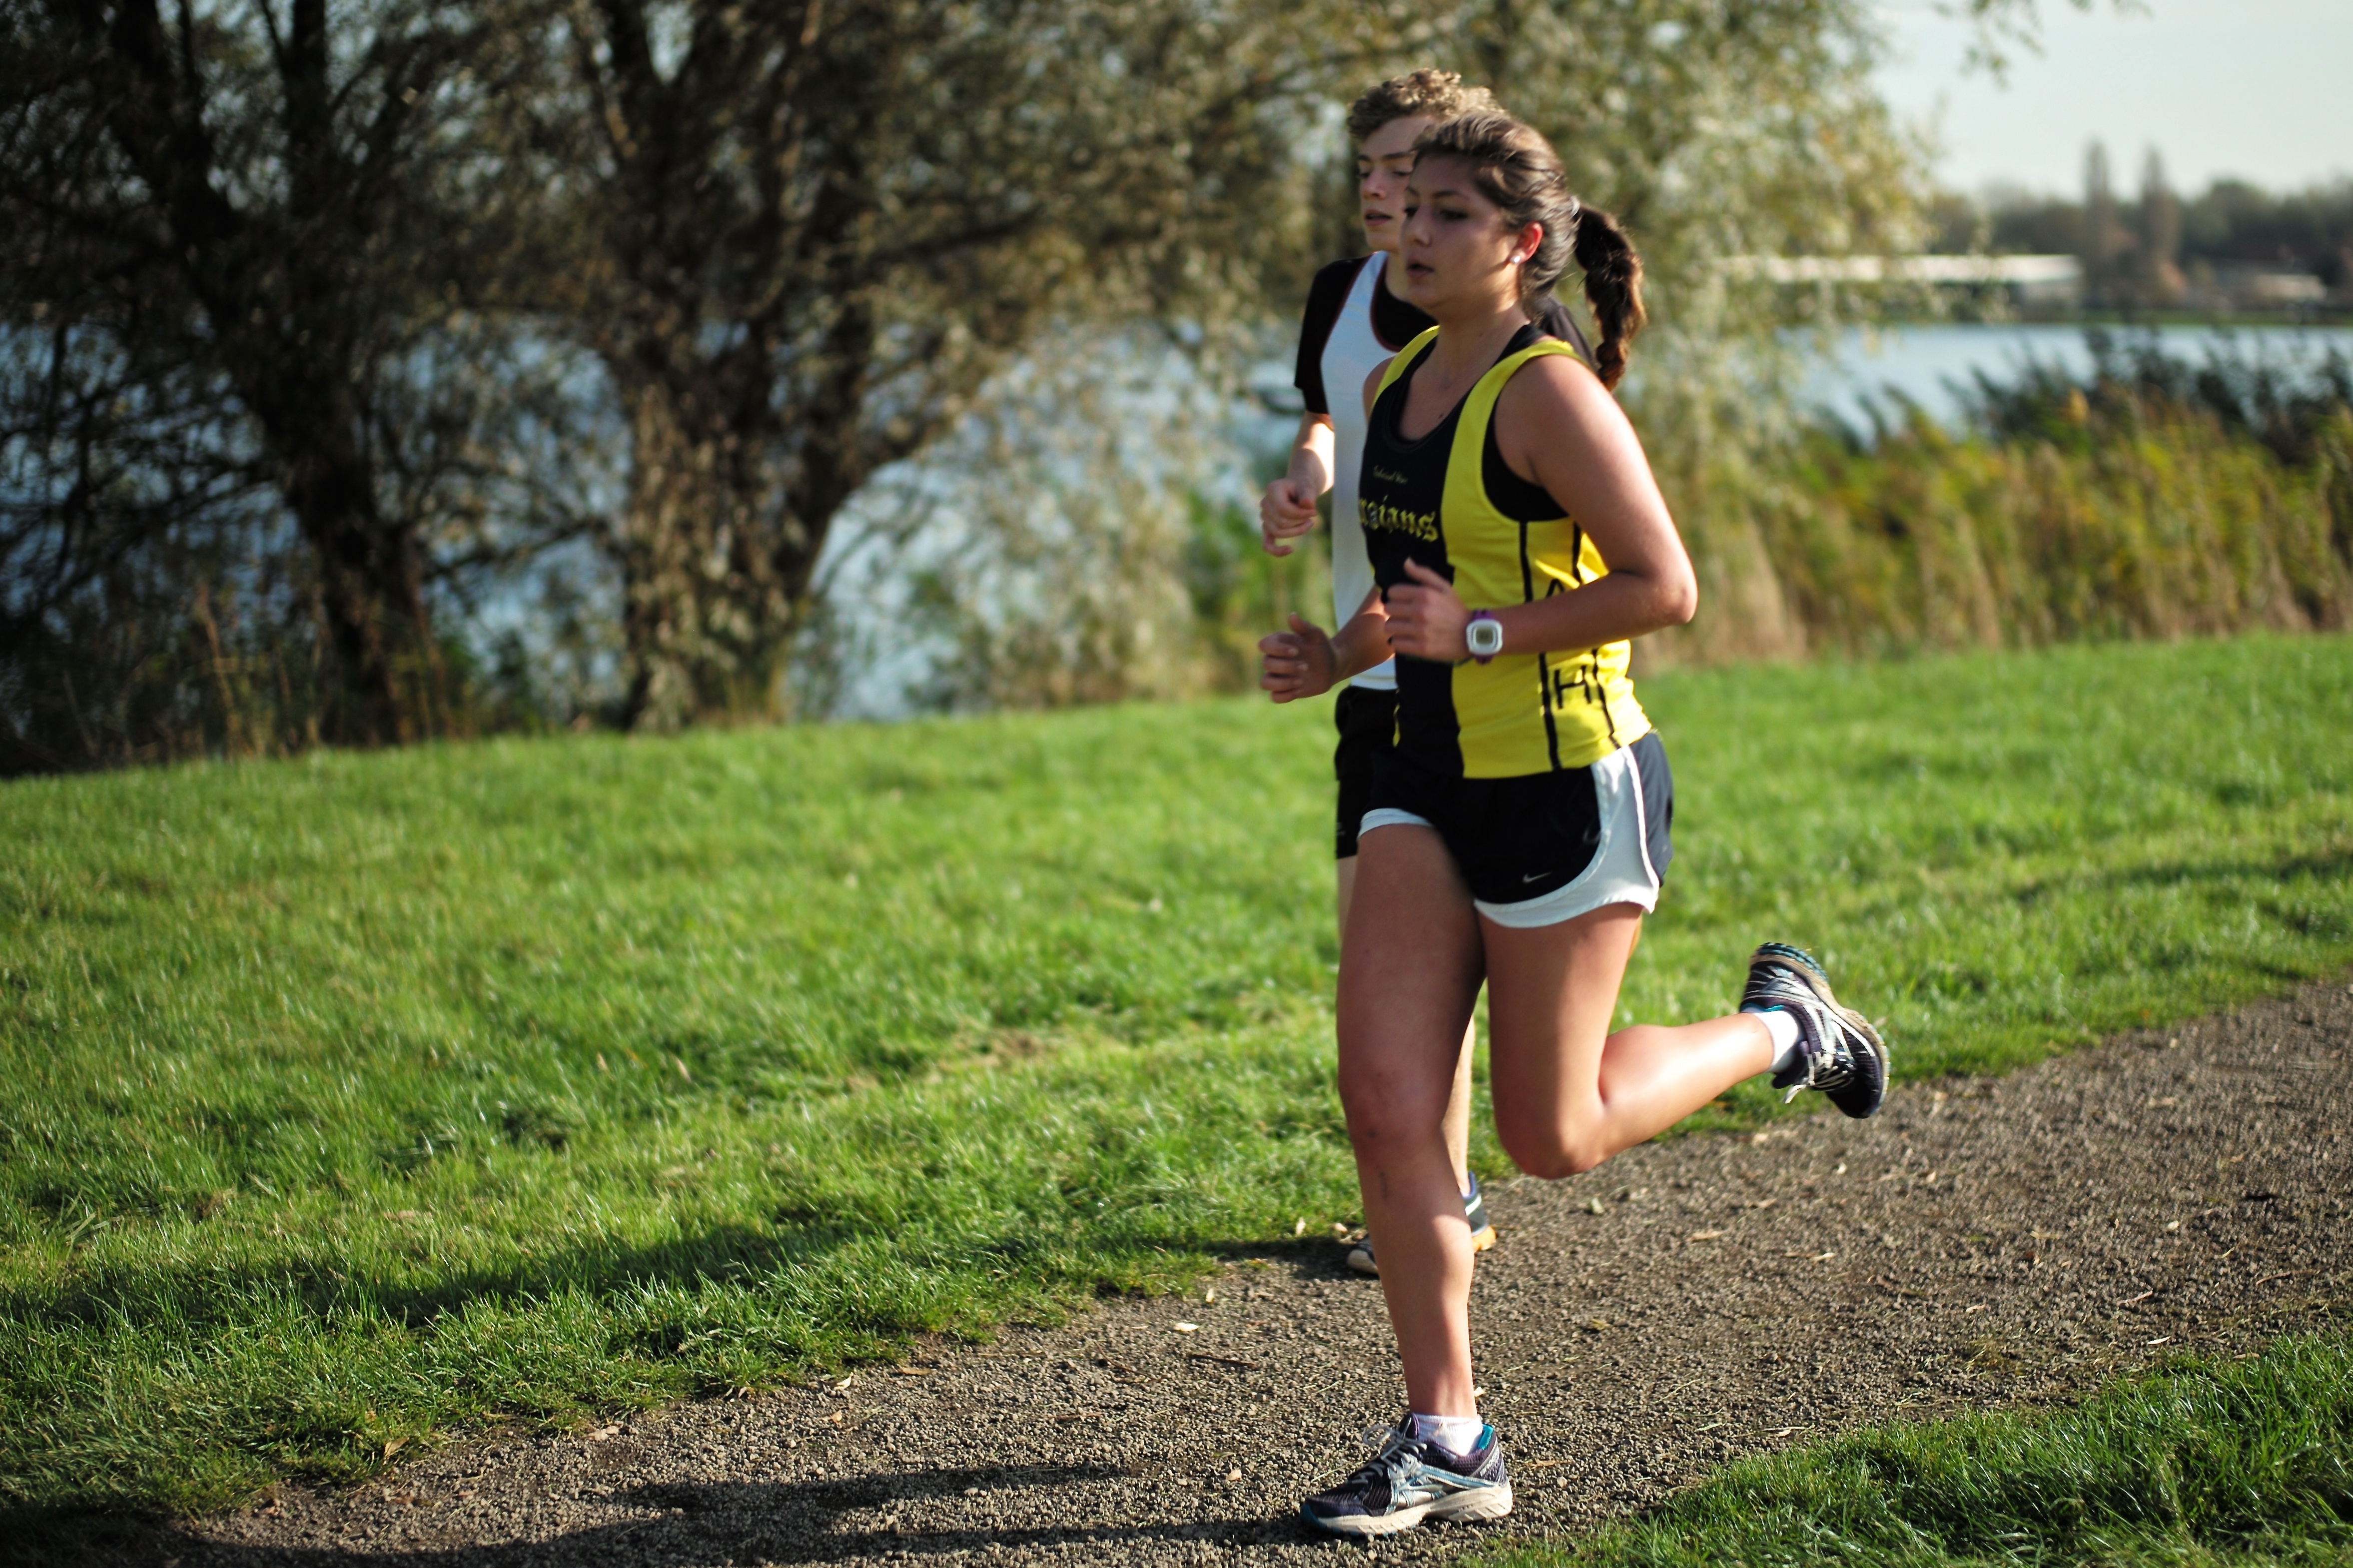
person, girl, sport, lake, boy, running, run, recreation, europe, high, jogging, runner, ash, crosscountry, race, competition, holland, netherlands, m, sports, school, runners, endurance, junior, leica, 240, varsity, athletics, meet, xc, valkenburg, physical exercise, outdoor recreation, human action, individual sports, endurance sports, ultramarathon, duathlon, cross country running